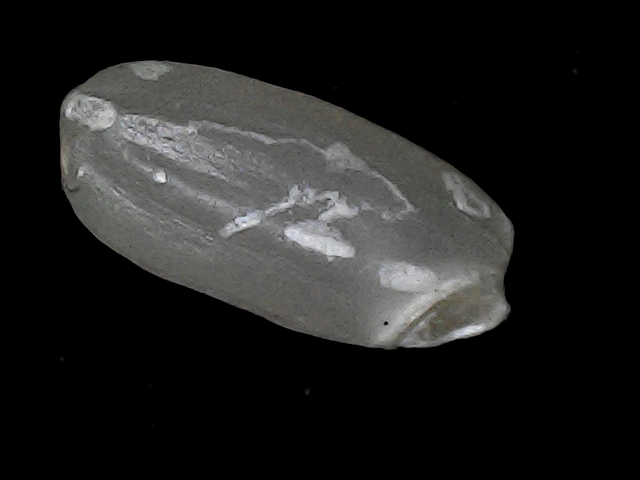
Rice variety: BD52